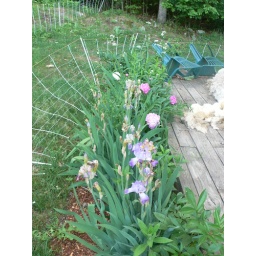
flower bed in front of deck